John C. Frémont

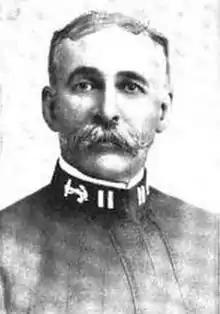
John C. Frémont II was a career officer in the United States Navy, and attained the rank of rear admiral.

Frémont and his army and two other generals, Nathaniel P. Banks and Irvin McDowell, and their respective armies, were in charge of protecting the Shenandoah Valley and Washington D.C. Rather than having these armies under one command, Lincoln and Stanton micromanaged their movements. Confederate General Stonewall Jackson took advantage of this divided command and systematically attacked each Union Army, putting fear in Washington, D.C., taking spoils and thousands of prisoners. Early in June 1862 Frémont pursued the Confederate General Stonewall Jackson for eight days, finally engaging part of Jackson's force, led by Richard S. Ewell, at Battle of Cross Keys. Frémont commanded 10,500 Union troops while Ewell commanded about 5,000 Confederate troops. Frémont had moved down the Valley Pike from the northwest through Harrisonburg to Cross Keys, while Union Brigadier General James Shields closed in from the northeast, hoping to entrap Jackson's forces. Ewell, who was in charge of defending Jackson's western flank, established strong defensive positions.